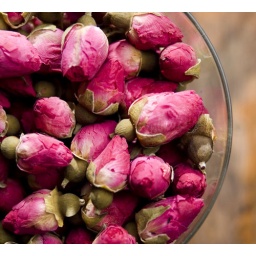
rose tea in glass now broken